Fish

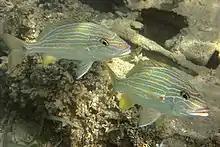
French grunt fish makes sounds by grinding its teeth.

A "shoal" is a loosely organised group where each fish swims and forages independently but is attracted to other members of the group and adjusts its behaviour, such as swimming speed, so that it remains close to the other members of the group. A "school" is a much more tightly organised group, synchronising its swimming so that all fish move at the same speed and in the same direction. Schooling is sometimes an antipredator adaptation, offering improved vigilance against predators. It is often more efficient to gather food by working as a group, and individual fish optimise their strategies by choosing to join or leave a shoal. When a predator has been noticed, prey fish respond defensively, resulting in collective shoal behaviours such as synchronised movements. Responses do not consist only of attempting to hide or flee; antipredator tactics include for example scattering and reassembling. Fish also aggregate in shoals to spawn. The capelin migrates annually in large schools between its feeding areas and its spawning grounds.